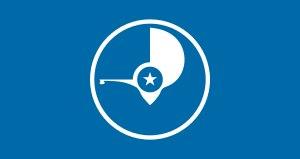
Yap, en yap Wa′ab ou Waqab, est un des quatre États des États fédérés de Micronésie. Il est le plus à l'ouest du pays. Il comporte 139 îles réparties sur 1 137 km, pour la plupart assemblées en archipels et appartenant aux îles Carolines. Le plus grand archipel est celui des îles Yap. Ce dernier, situé en mer des Philippines, abrite la majeure partie de la population de l'État ainsi que la capitale, Colonia, située sur l'île de Yap dans la municipalité de Weloy. D'une superficie de 121,7 km², Yap est peuplé de 11 376 habitants en 2010 : sa population est métissée d'Océaniens, d'Européens et de Japonais. Le yap en est la langue officielle et principale.